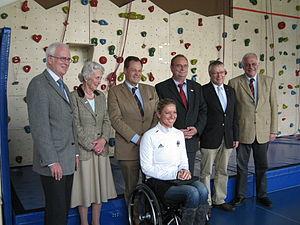
Kirsten Bruhn, née le 3 novembre 1969 à Eutin, dans le Land allemand du Schleswig-Holstein, est une nageuse et l’une des athlètes handisport allemandes les plus médaillées.